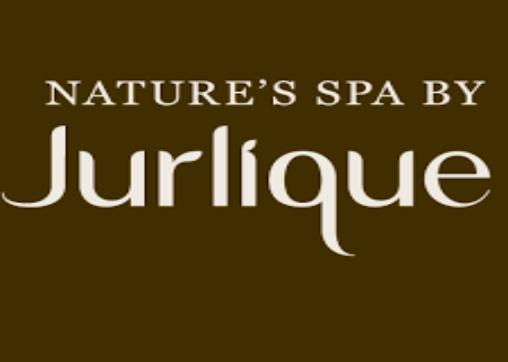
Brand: jurlique
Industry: Necessities